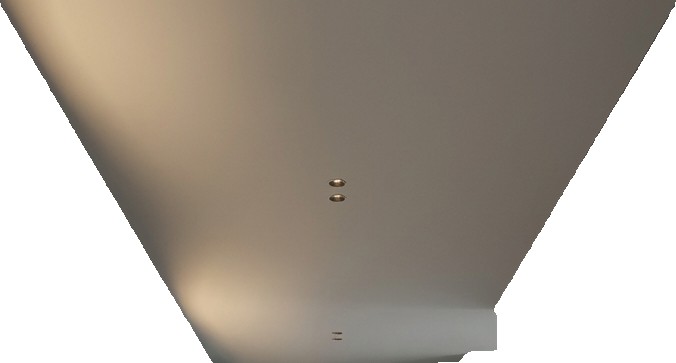
Surface category: ceiling